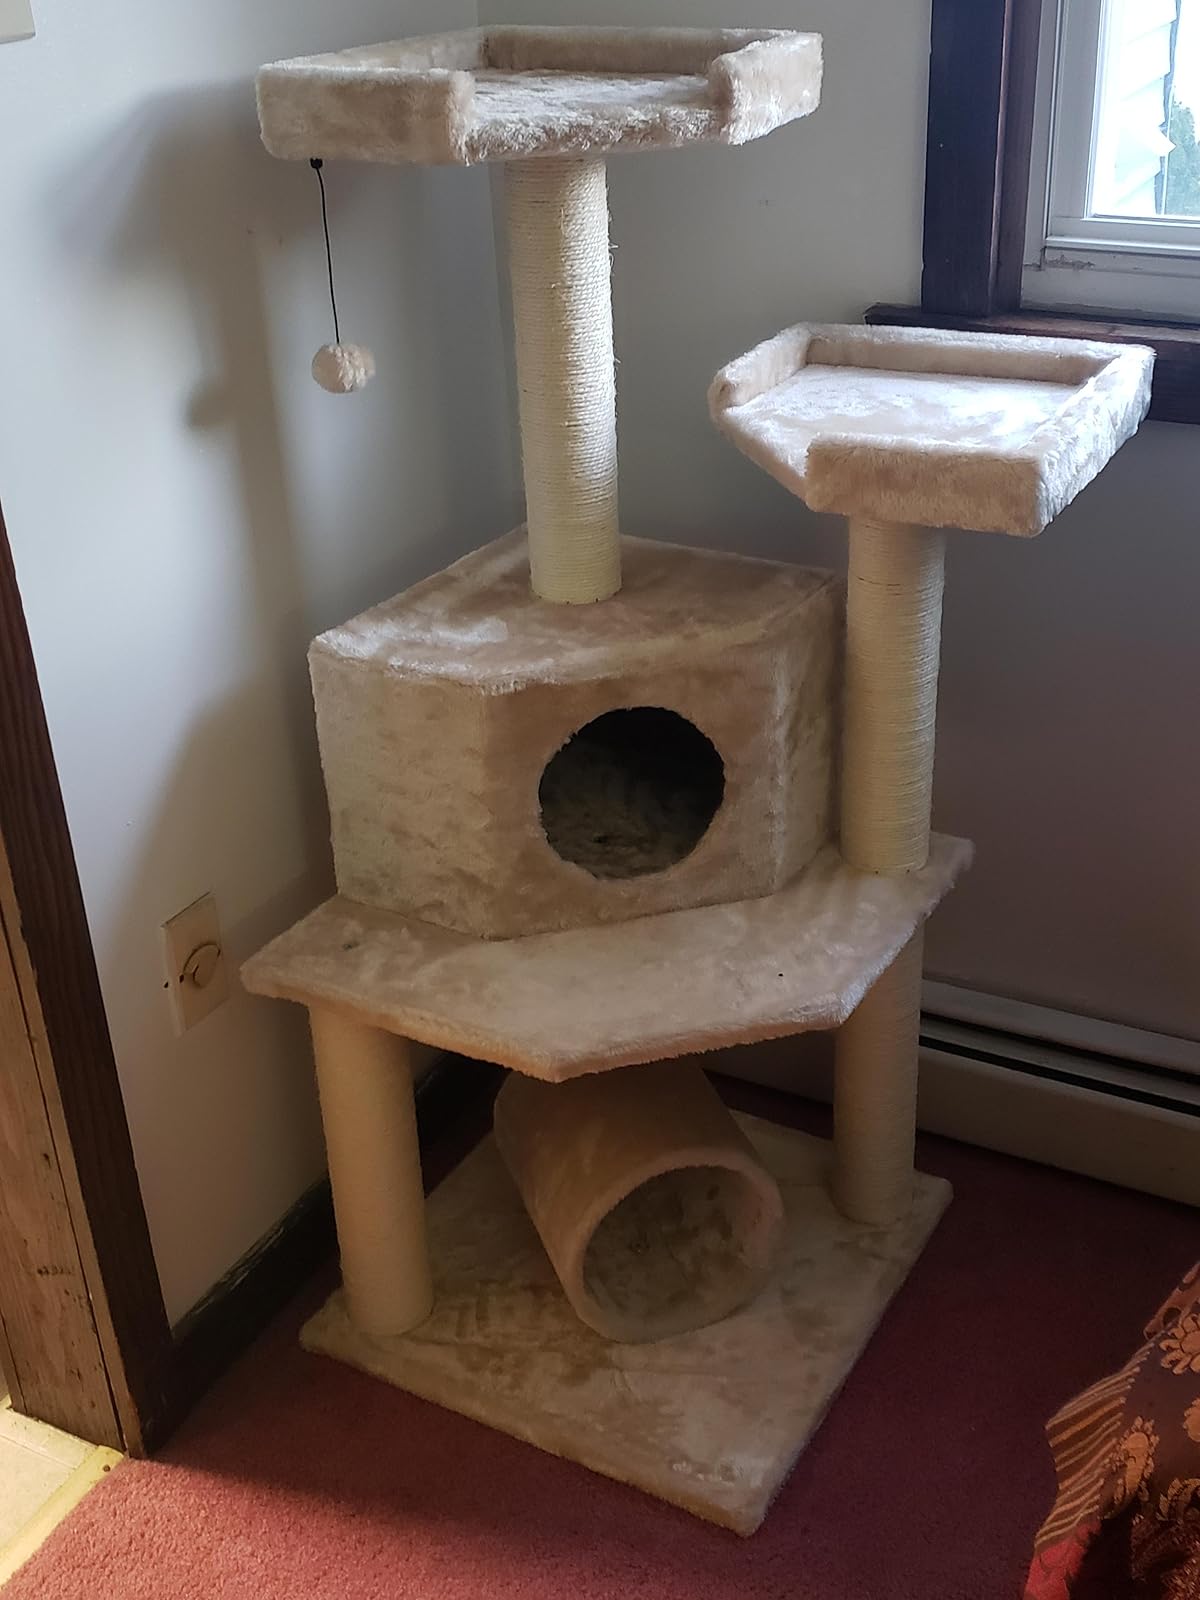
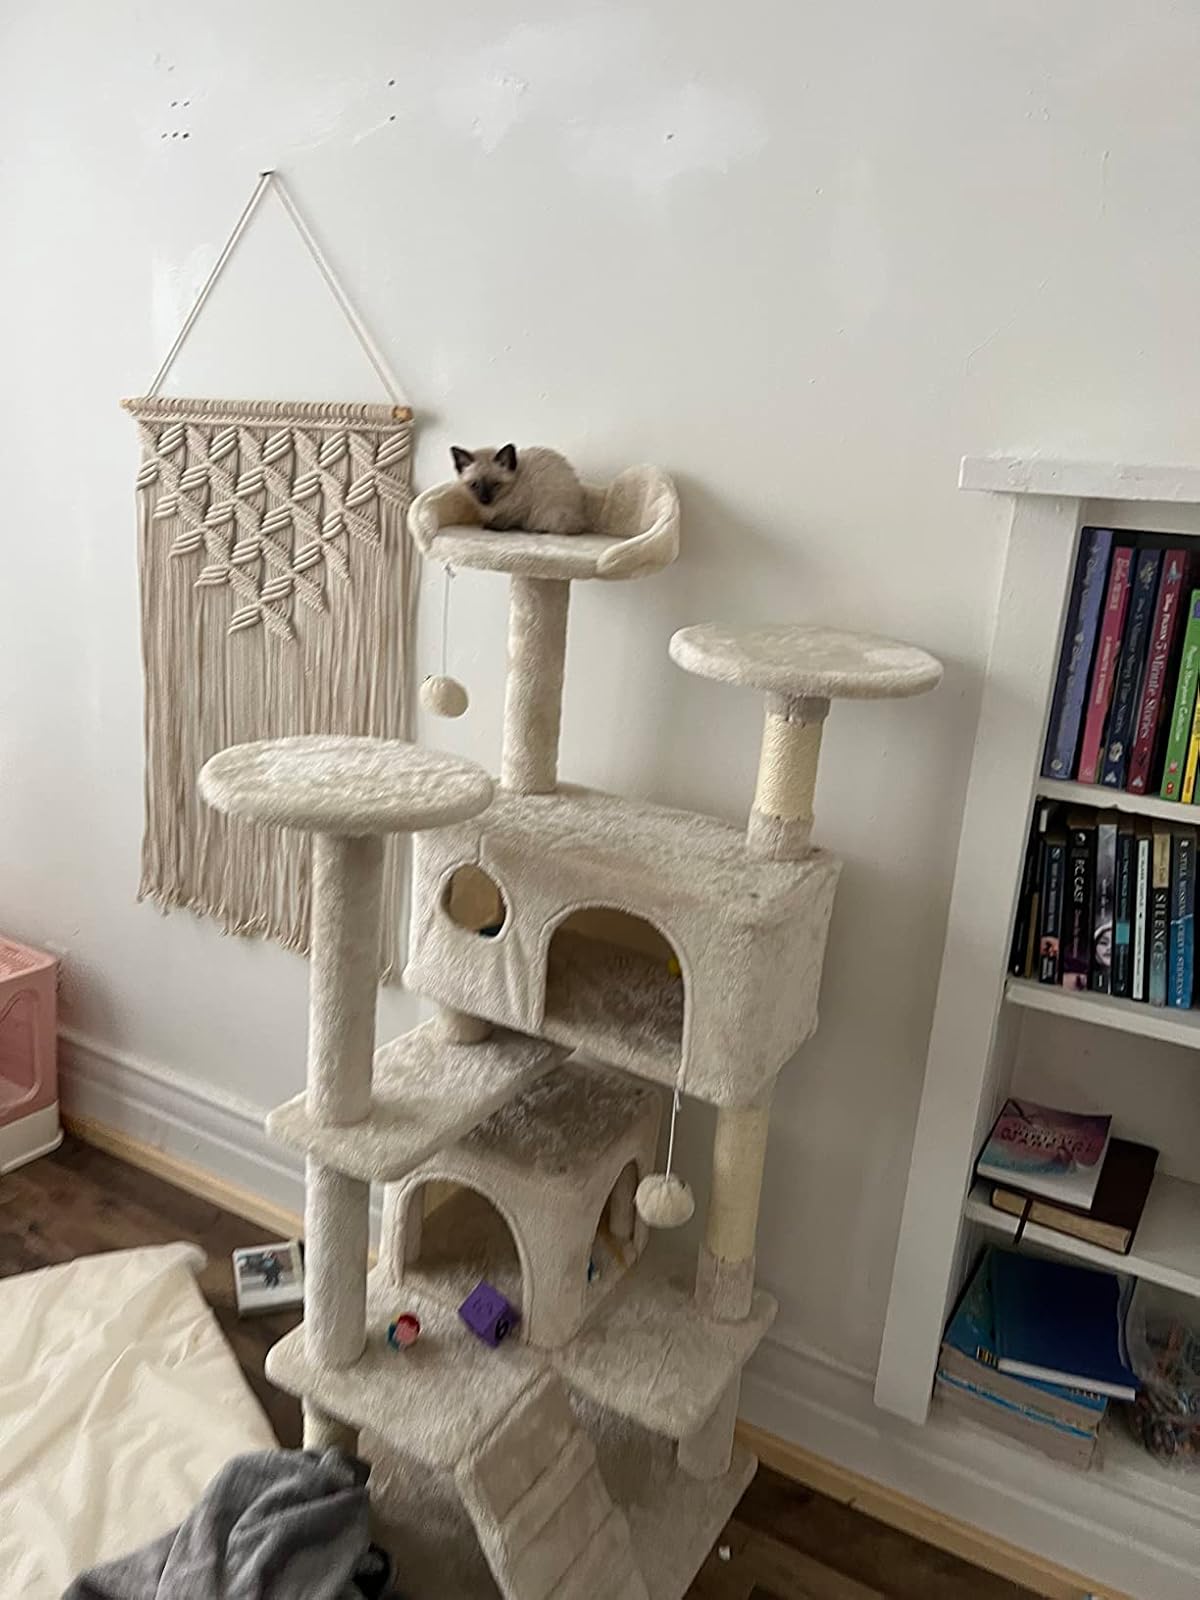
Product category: items_cat tree
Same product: no